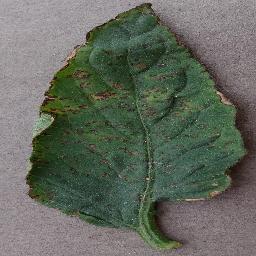
Label: Tomato___Bacterial_spot